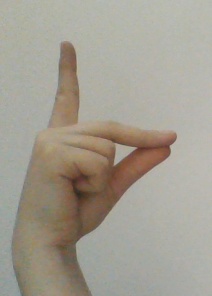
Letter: ta